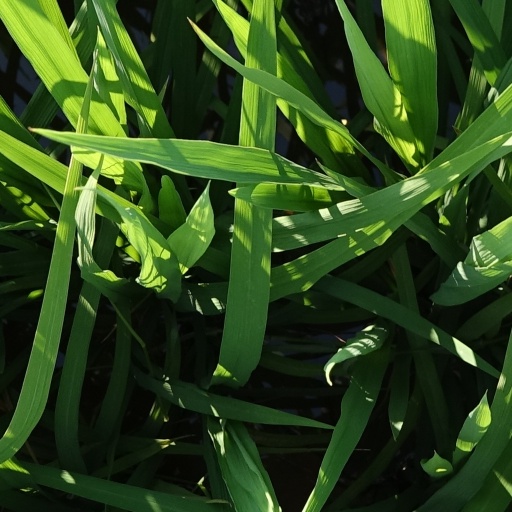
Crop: rice